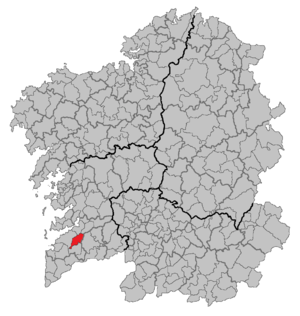
Mos est une commune de la province de Pontevedra en Galice. La population recensée en 2009 est de 14 650 habitants.